It's Flashbeagle, Charlie Brown

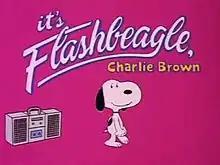

It's Flashbeagle, Charlie Brown is the 27th prime-time animated musical television special based upon the comic strip "Peanuts" by Charles M. Schulz. It originally aired on CBS on April 16, 1984.